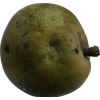
Label: pear